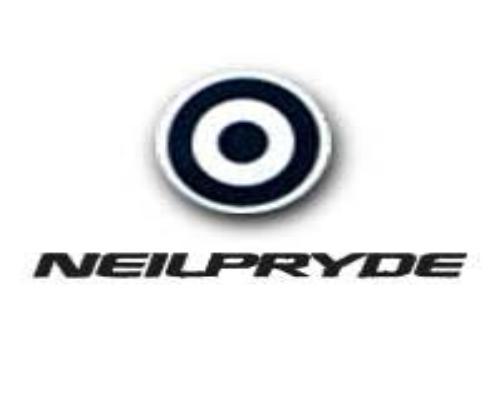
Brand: neil pryde-1
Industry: Sports